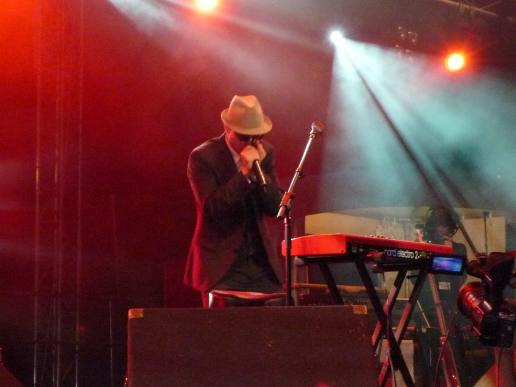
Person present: Yes